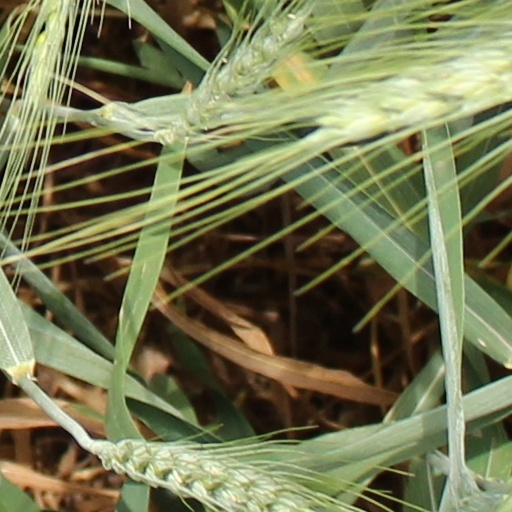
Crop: wheat